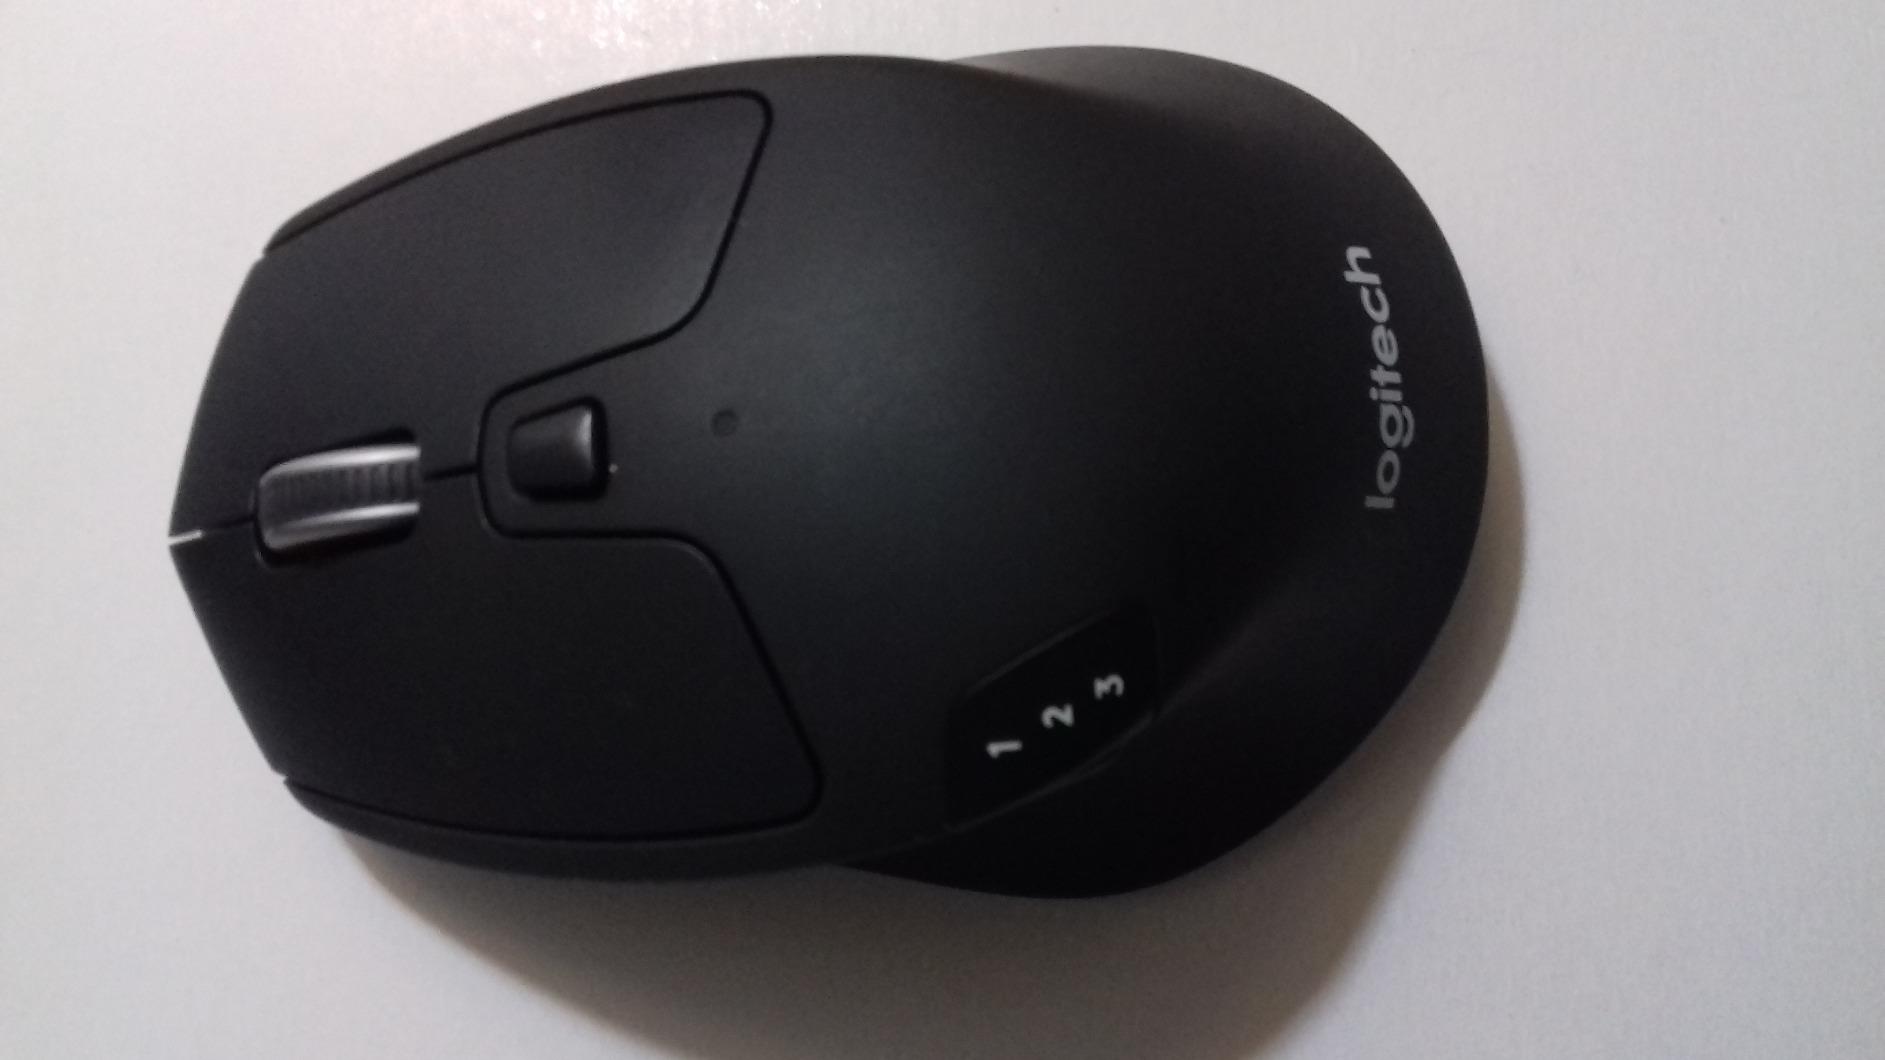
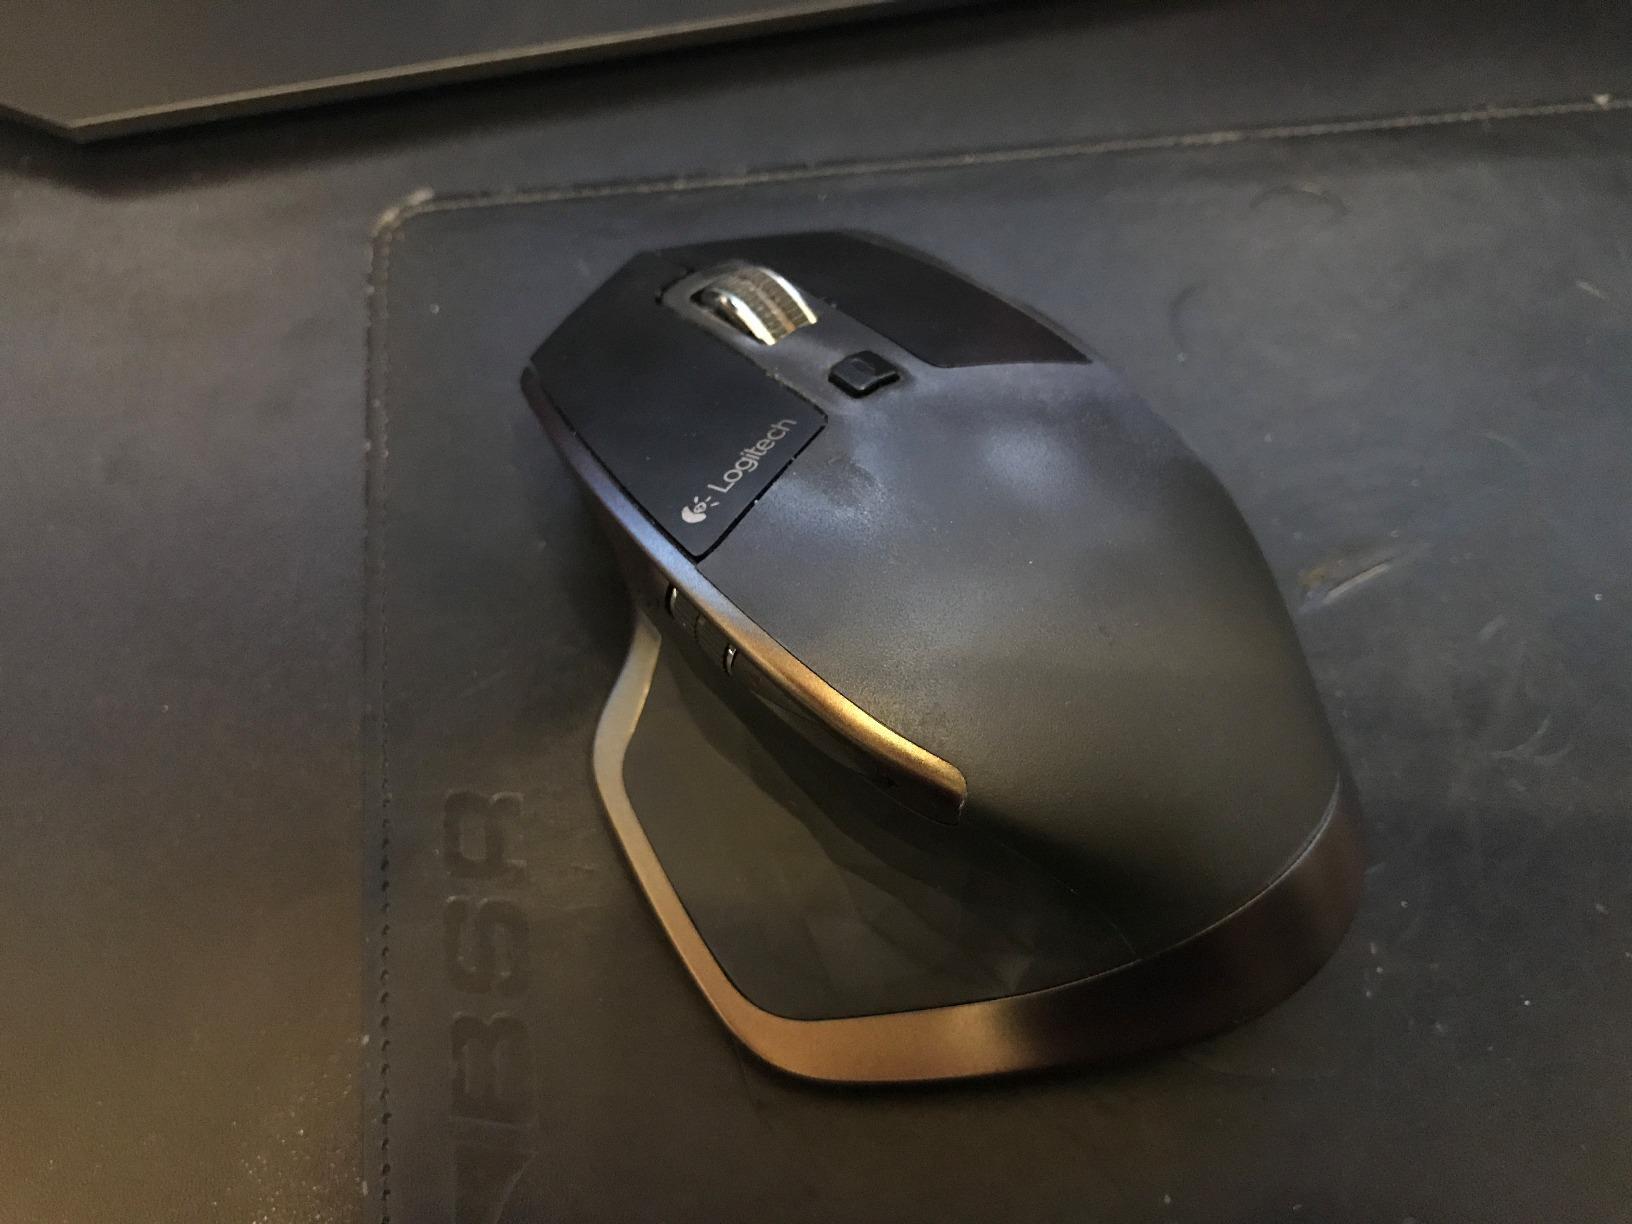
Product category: mouse
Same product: no